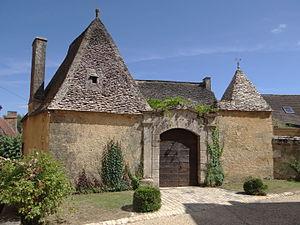
Meyrals - Vieille maison près de l'église